Amber MacArthur

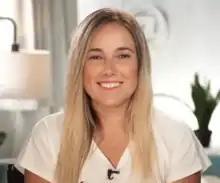
MacArthur in 2020

Amber Dawn MacArthur (born 27 June 1976) is a Canadian television and netcasting personality, bestselling author of two books, and keynote speaker. MacArthur (aka Amber Mac) is the former co-host of BNN's "App Central" and "Bloomberg Brink", G4TechTV's "Call for Help", and TWiT's "The Social Hour" (successor to "net@night/Inside the Net"). She was the most followed Canadian television personality on Twitter in 2008. In 2018, she was named DMZ's 30 inspirational women making a difference in tech.